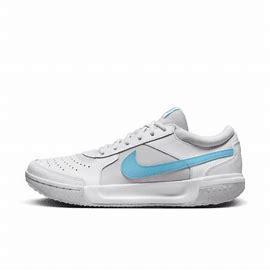
Brand: Nike
Model: Court Zoom Lite 3